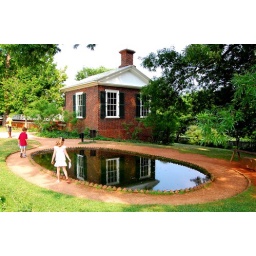
Pond reflecting a side house of the Monticello estate of Thomas Jefferson, complete with the kids enjoying the fish swimming in it